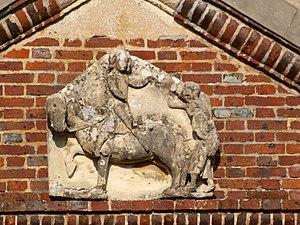
Theil-sur-Vanne (Yonne, France)
Theil-sur-Vanne est une ancienne commune française, située dans le département de l'Yonne en région Bourgogne-Franche-Comté, devenue, le 1ᵉʳ janvier 2016, une commune déléguée de la commune nouvelle des Vallées-de-la-Vanne.